USS Helena (CL-50)

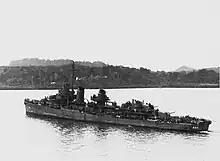
"Radford" steaming into Tulagi with 444 men from "Helena" aboard

Beginning in January 1943, "Helena" took part in several attacks on Japanese positions on the island of New Georgia in preparation for the planned New Georgia campaign. The first of these took place from 1 to 4 January, when "Helena" (still as part of TF 67) covered a group of seven transports carrying elements of the 25th Infantry Division to Guadalcanal. The unit at that time included six other cruisers and five destroyers, and was commanded by RADM Walden L. Ainsworth. Ainsworth left four cruisers and three destroyers to cover the convoy on the 4th, taking "Helena", her sisters and , and two destroyers to bombard Munda in the early hours of 5 January. The ships fired a total of some 4,000 shells, but inflicted little significant damage to the Japanese airfield. The ships returned to Guadalcanal at 09:00 and began recovering their reconnaissance floatplanes when a Japanese airstrike arrived and damaged two of the other cruisers, though "Helena" was not targeted. The ship had received the new 5-inch shells fitted with proximity VT fuses, and her use marked the first time they were used successfully in combat.